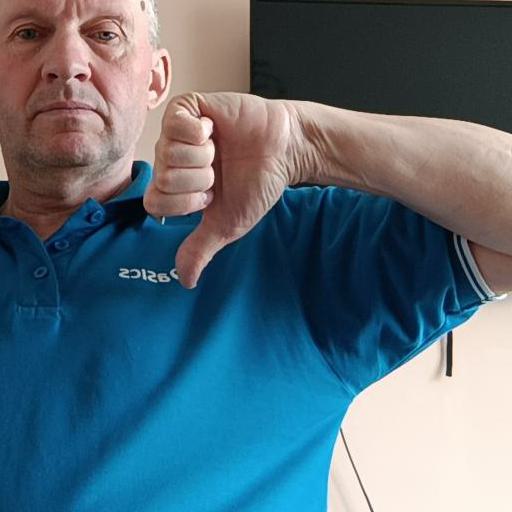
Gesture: dislike